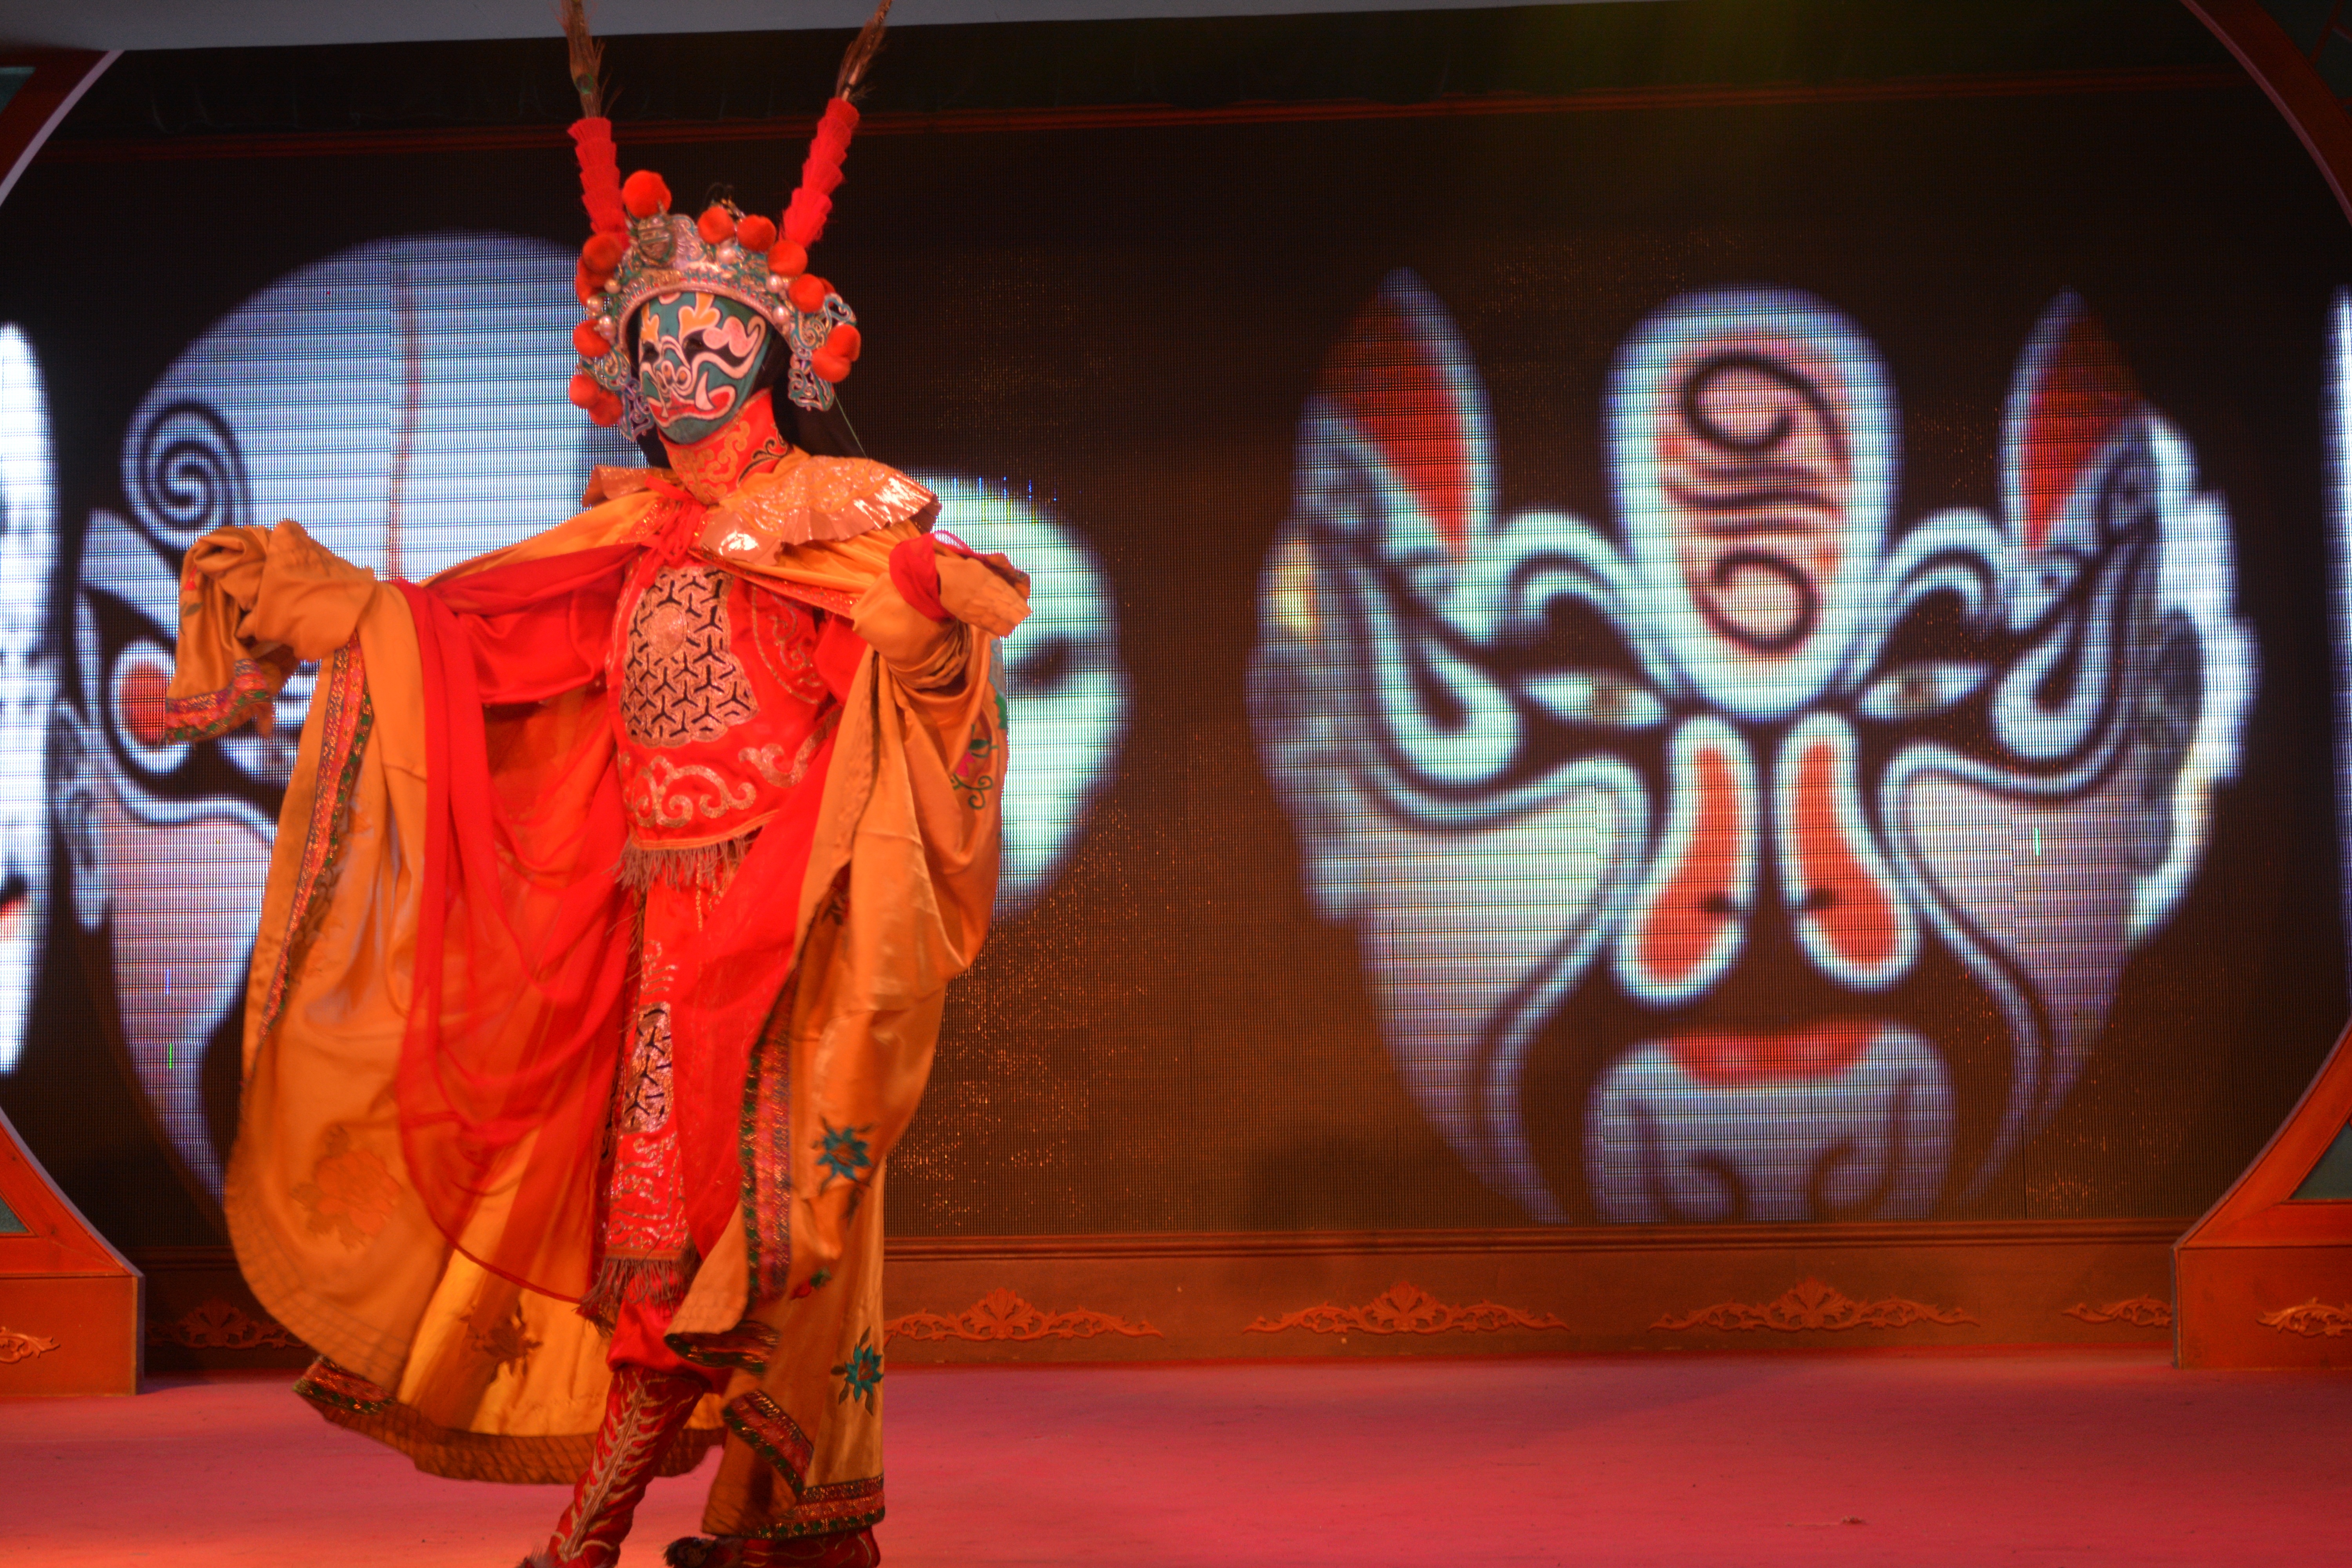
red, performance art, art, temple, performance, chinese new year, musical theatre